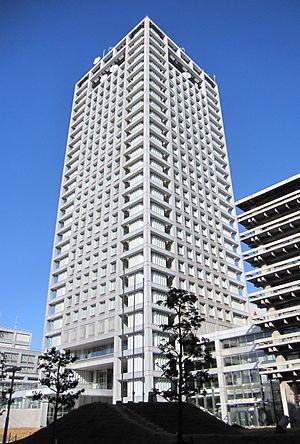
La Kagawa Prefectural Government Office Tower est un gratte-ciel de 113 mètres de hauteur construit à Takamatsu dans l'ile de Shikoku en 2000 au Japon. En 2014 c'est le deuxième plus haut gratte-ciel de la ville de Takamatsu et de l'île de Shikoku. Il abrite des locaux de la préfecture de Kagawa.